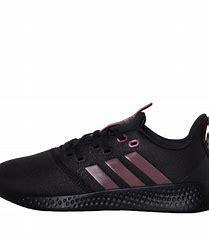
Brand: Adidas
Model: Puremotion